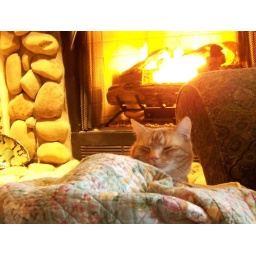
Walter has the best seat in the house on a cold March day!